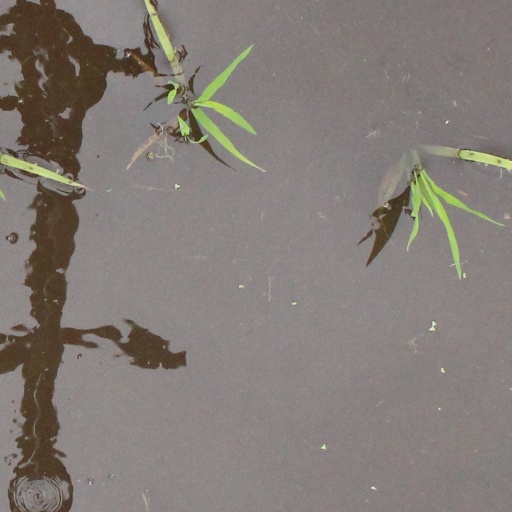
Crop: rice